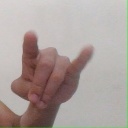
अक्षर: च